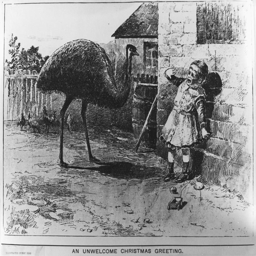
there 's no date on this card , but we just had to include it anyway .